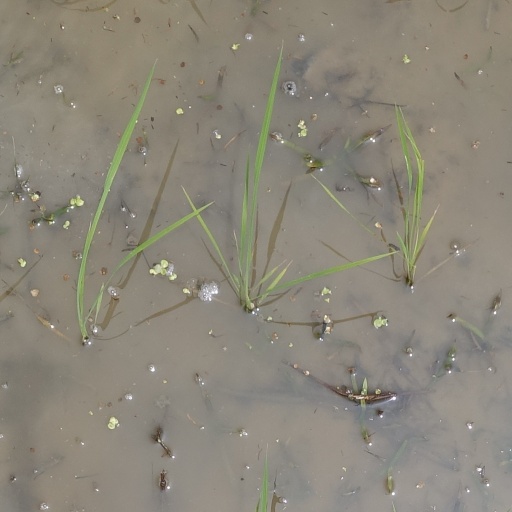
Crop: rice